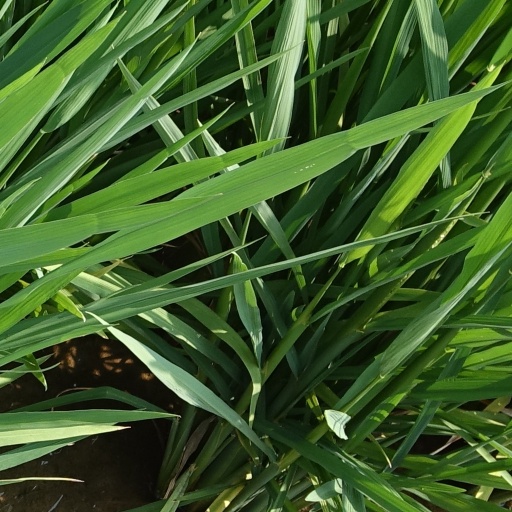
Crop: rice